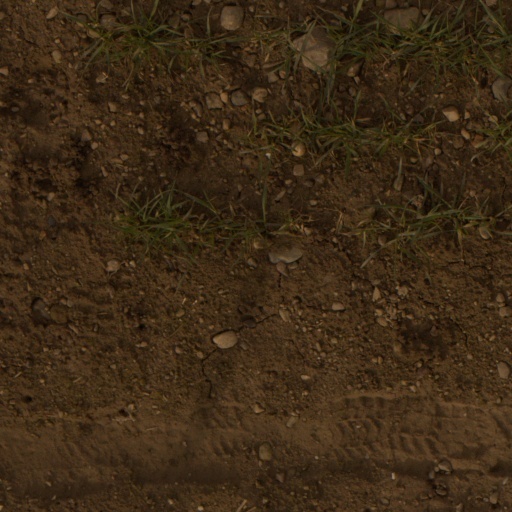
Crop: wheat